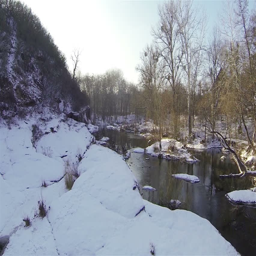
flight over a stream in winter .